Malahide

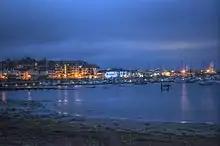
View towards the Marina

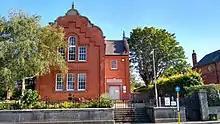
Malahide Library

Near to the village itself is a regional park formed from Malahide Castle and its demesne, including gardens. This was once the estate of the Baron Talbot of Malahide family. Aside from Malahide Castle Demesne, there are a number of smaller parks (with further spaces planned, for example, at "Robswall" and "Seamount"). There are several golf courses nearby, and GAA, soccer, tennis, rugby, yacht clubs and Sea Scouts. Malahide also has a substantial marina.